Kacheguda–Tirupati Double Decker Express

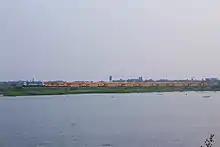
The last run of Kacheguda–Tirupati Double Decker Express on 13 Nov 2016 as seen near Lake Kamuni

The Kacheguda–Tirupati AC Double Decker Express was a Superfast Express connecting Hyderabad and Tirupati cities. It was one of the first AC Double Decker Express in the states of Telangana and Andhra Pradesh alongside Guntur–Kacheguda AC Double Decker Express. It had CZDAC coaches (AC chair-car) and VESDA (Very Early Smoke Detection with Alarm system), first of its kind, in a double-decker train.